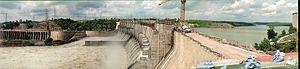
L'énergie hydroélectrique, ou hydroélectricité, est une énergie électrique renouvelable qui est issue de la conversion de l'énergie hydraulique en électricité. L'énergie cinétique du courant d'eau, naturel ou généré par la différence de niveau, est transformée en énergie mécanique par une turbine hydraulique, puis en énergie électrique par une génératrice électrique synchrone.
Le secteur de l'hydroélectricité en Inde bénéficie grâce à l'Himalaya d'un potentiel important dont seulement un tiers est exploité ; l'Inde se situe en 2019 au 6ᵉ rang mondial en termes de production avec 3,8 % de la production mondiale et au 5ᵉ rang en termes de puissance installée avec 3,8 % du total mondial, derrière la Chine, le Brésil, les États-Unis et le Canada.